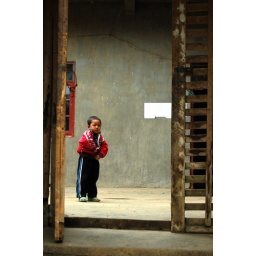
boy in house